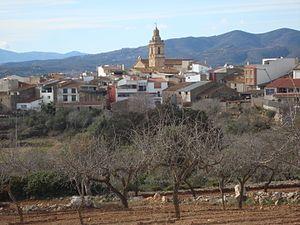
Vilanova d'Alcolea, en valencien et officiellement, est une commune d'Espagne de la province de Castellón dans la Communauté valencienne. Elle est située dans la comarque de Plana Alta et dans la zone à prédominance linguistique valencienne.